Lazarus (rapper)

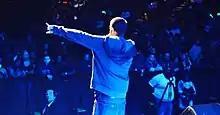
Lazarus performing at Dr. Pepper Arena in October 2015

In January 2016, Lazarus released the track "Fearless" featuring Crooked I in which he criticized Donald Trump. The song included the verse: "Donald wants my arm embedded, Muslims cannot stay here. Now I'm feeling like a mutant but am I Magnus or Xavier?" In an interview with Examiner.com, he said regarding this verse: "It's like the comic book "X-Men". As silly as it may sound, Muslims are the new mutants of today's society. Senator Kelly in the "X-Men" and Donald Trump are basically saying the same thing. There is supposed violence taking place by Muslims somewhere, now we must propose a ban on them all." Lazarus released the music video of "Underdog" featuring Royce da 5'9" in February 2016 under All Def Digital.